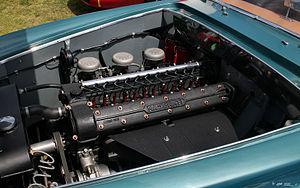
La Maserati A6 est la première série de voiture Grand tourisme du constructeur automobile italien Maserati, produite à 139 exemplaires entre 1947 et 1956.